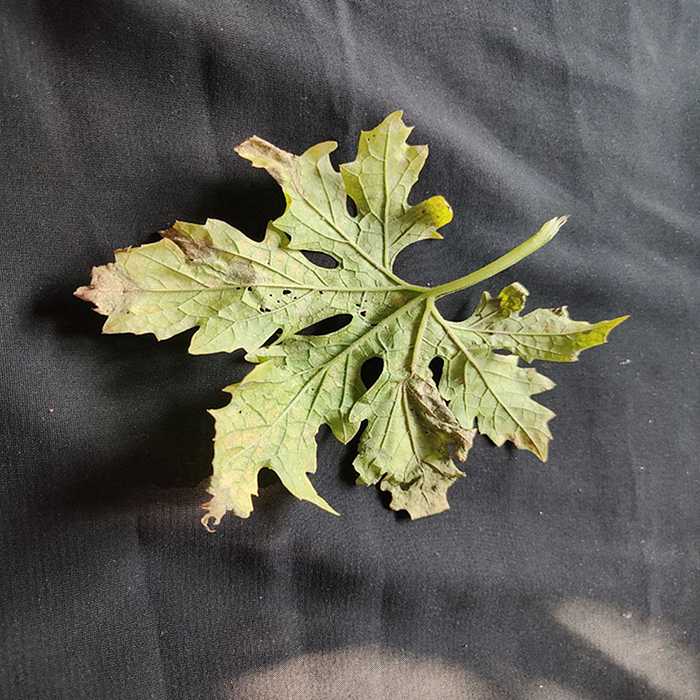
Plant: Bitter Gourd
Label: Fusarium wilt